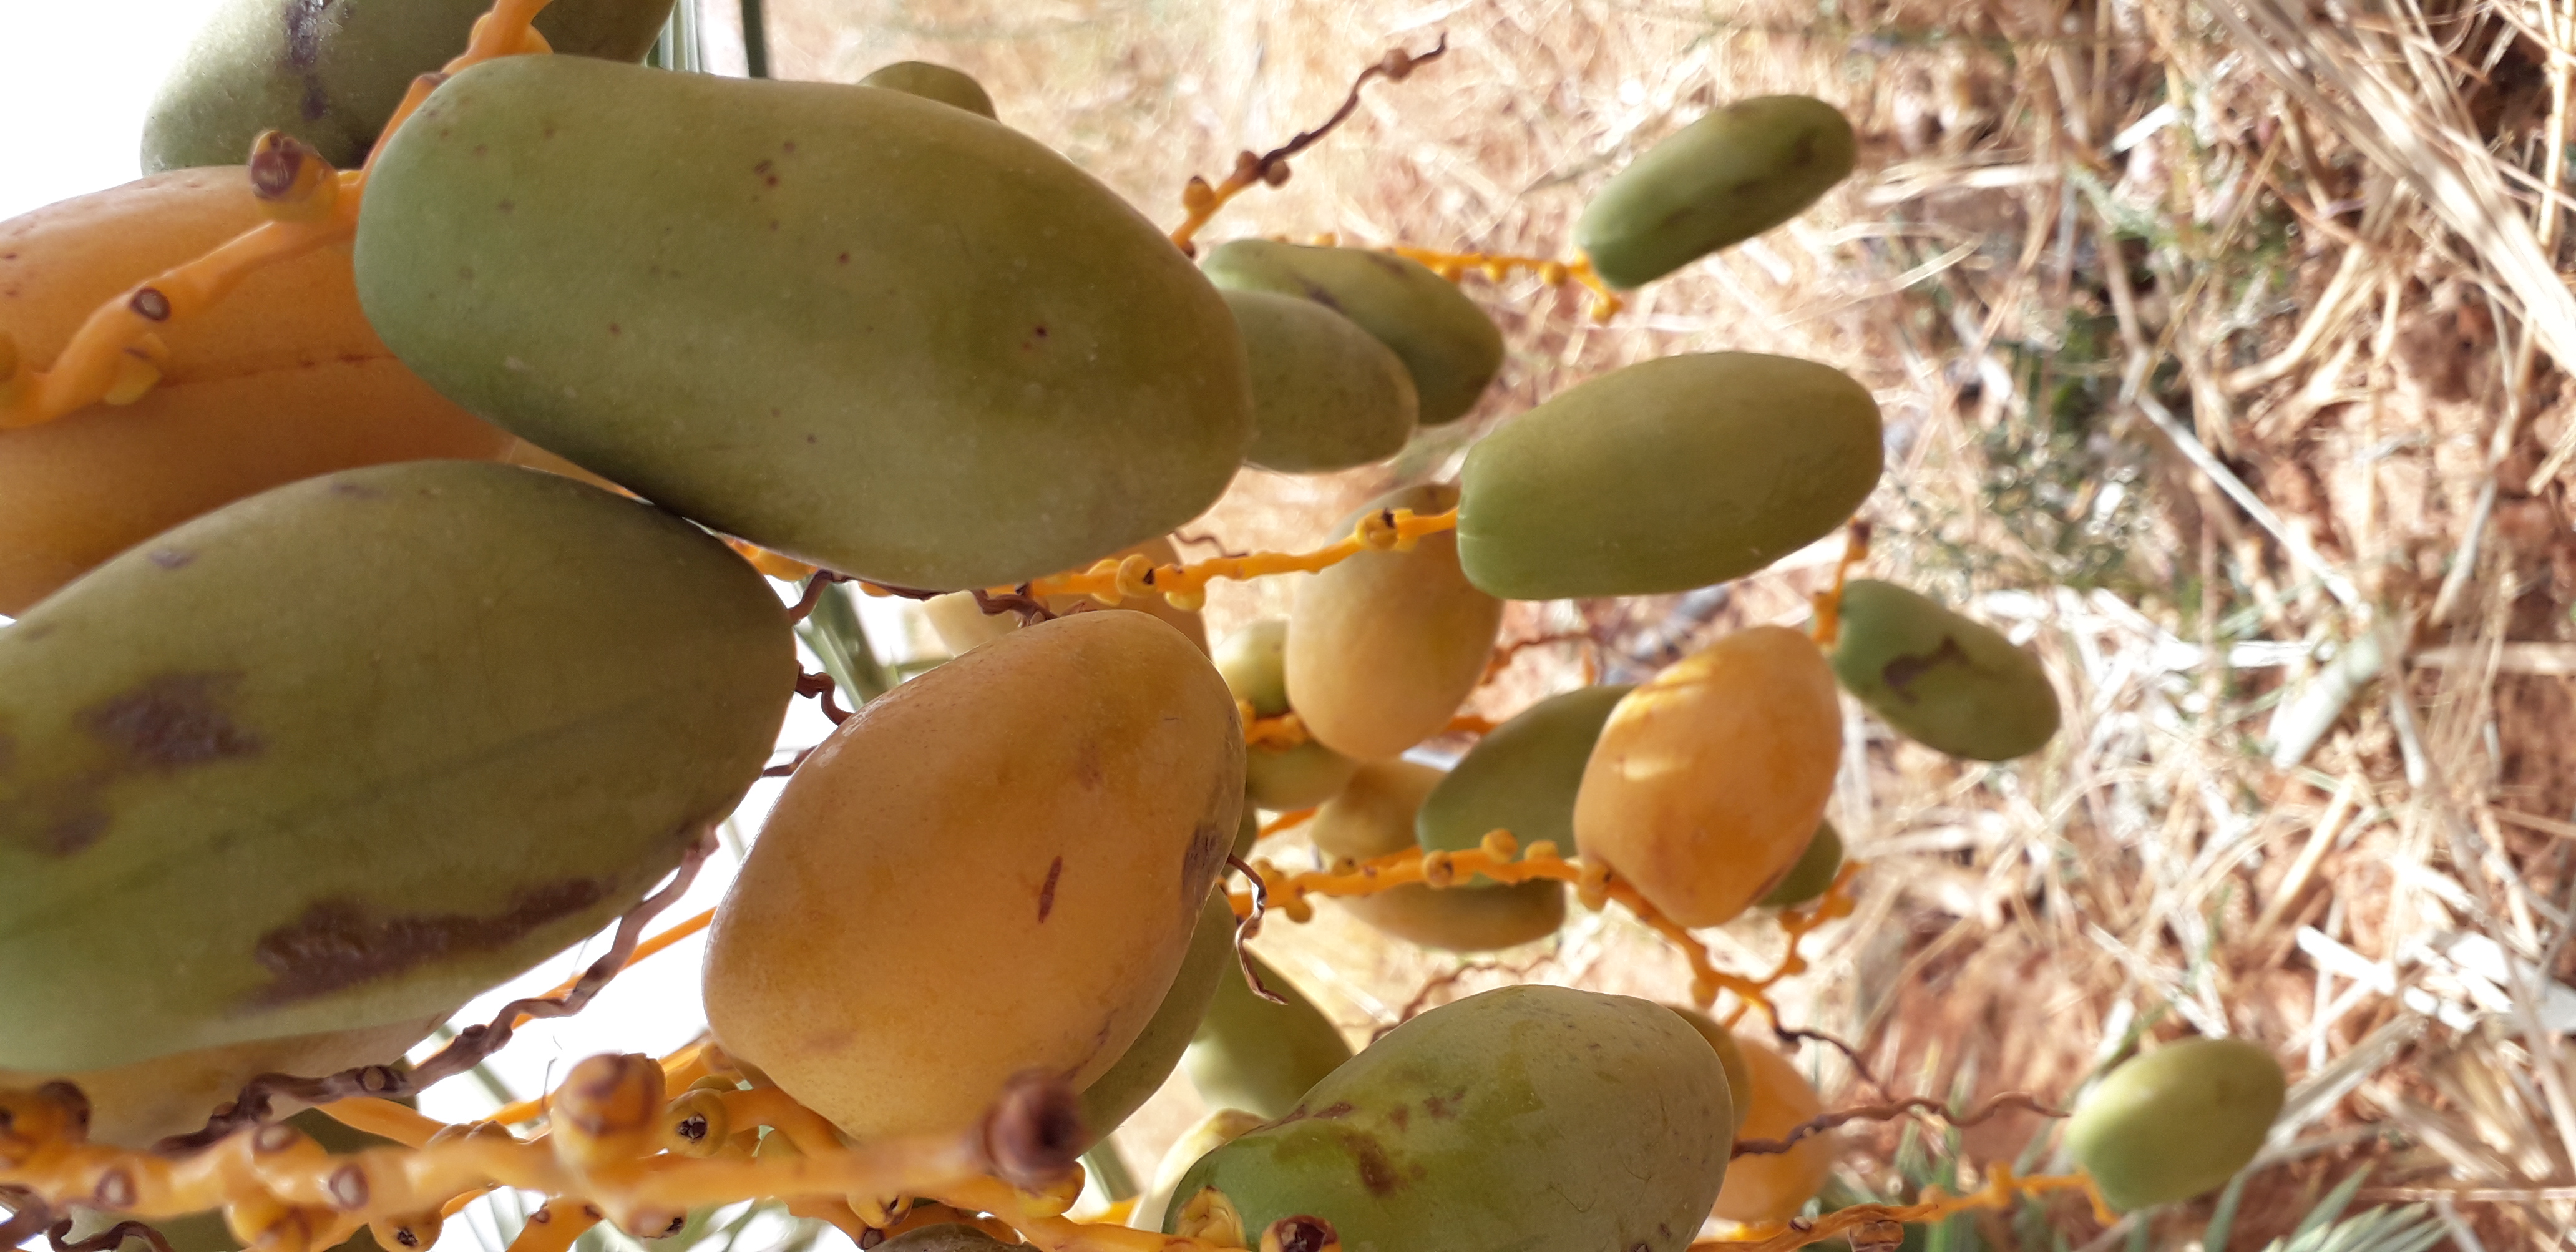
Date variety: Boumajhoul